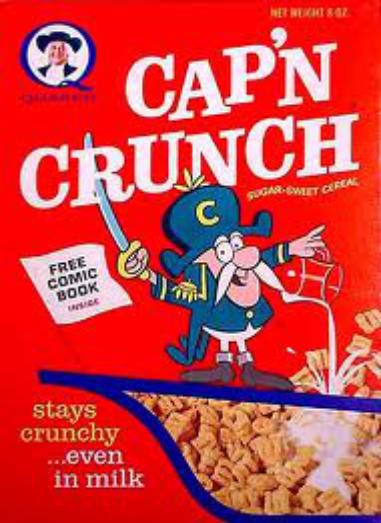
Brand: Cap'n Crunch
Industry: Food